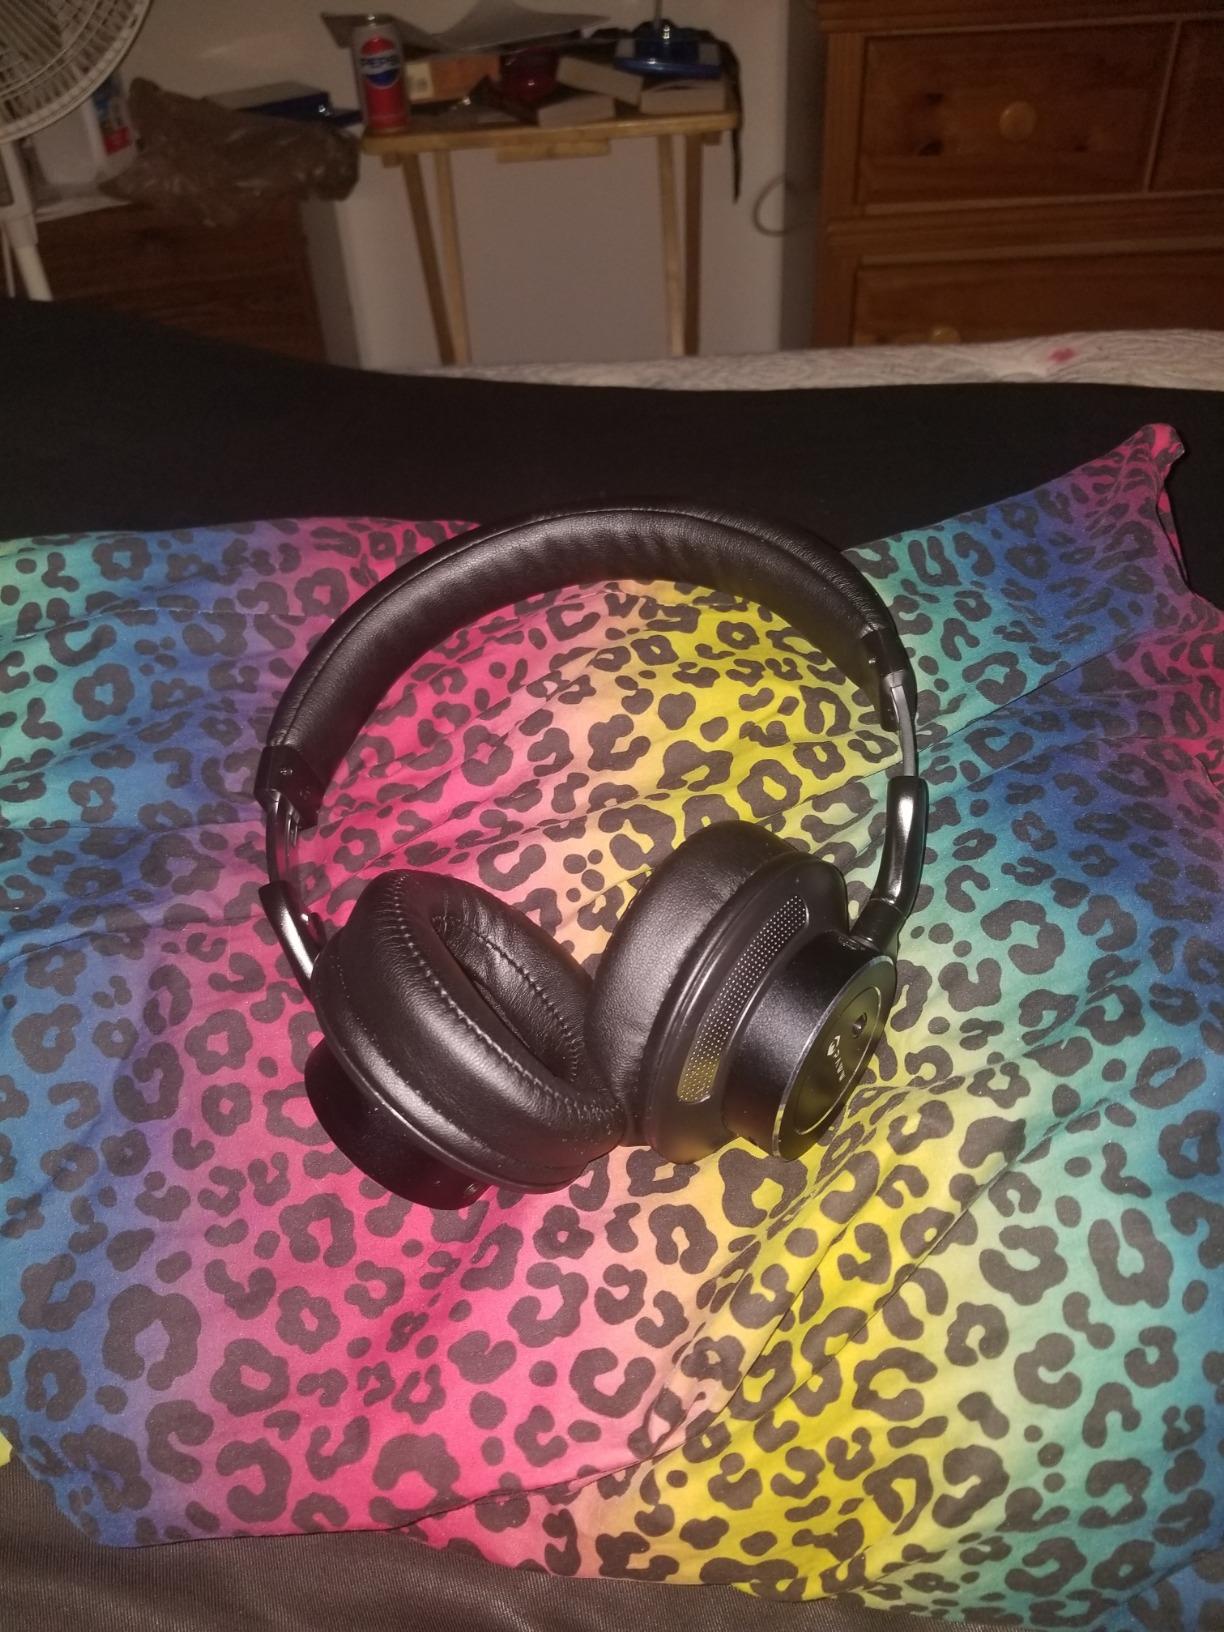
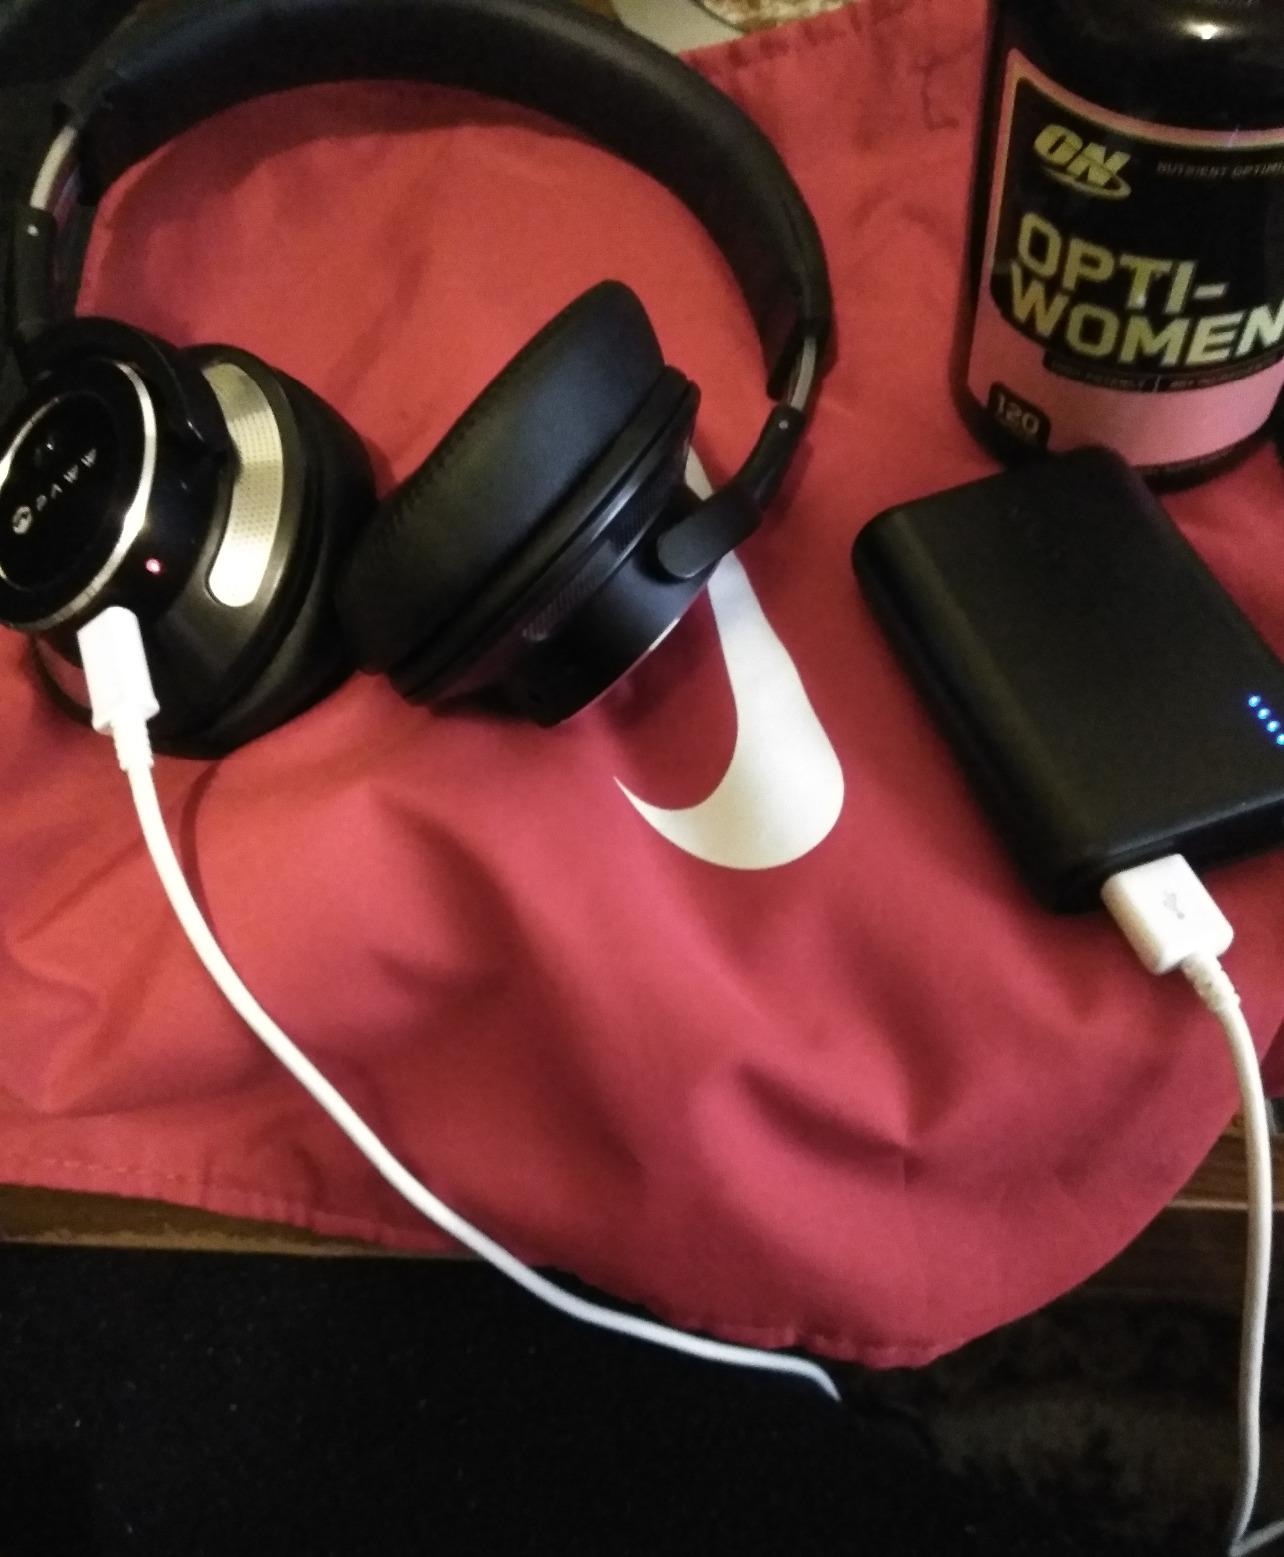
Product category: headphones
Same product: yes